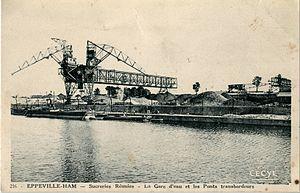
Carte postale ancienne éditée par Cassel-Vasset, sous la marque Cécyl EPPEVILLE-HAM
Eppeville est une commune française située dans le département de la Somme, en région Hauts-de-France.
Le canal de la Somme dans la région Hauts-de-France, plus précisément le département de l'Aisne et le département de la Somme, relie le canal de Saint-Quentin à la Manche.
La sucrerie d’Eppeville est une usine sucrière française située à Eppeville emblématique de la reconstruction de la Haute-Somme par suite des destructions de la Première Guerre mondiale, notamment dans la région naturelle du Santerre, et inventoriée à ce titre. Sa fermeture est annoncée pour 2020.